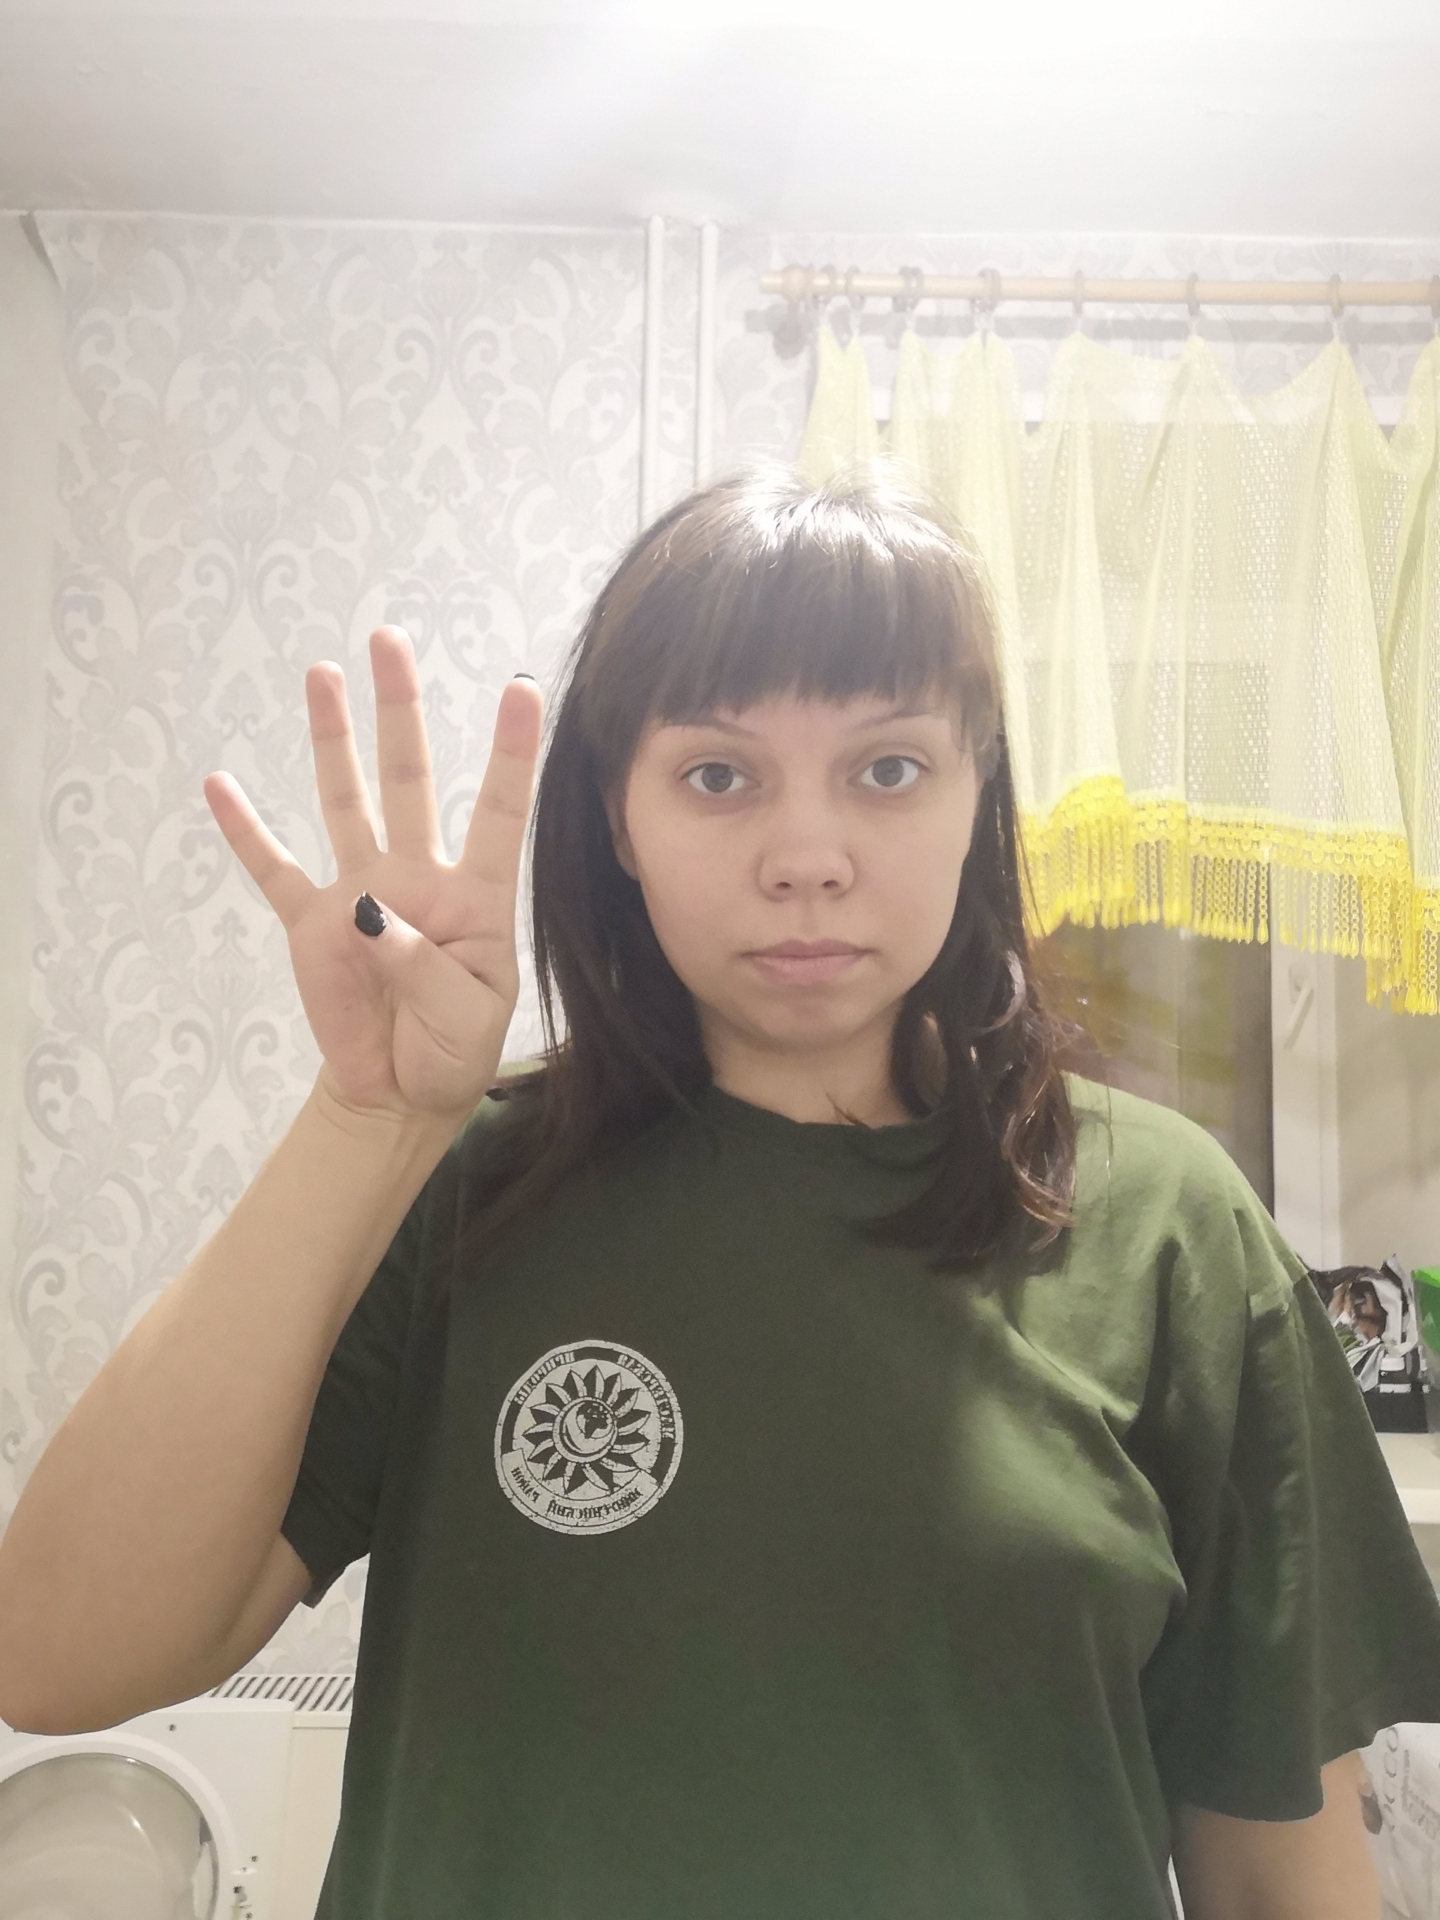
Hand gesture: four